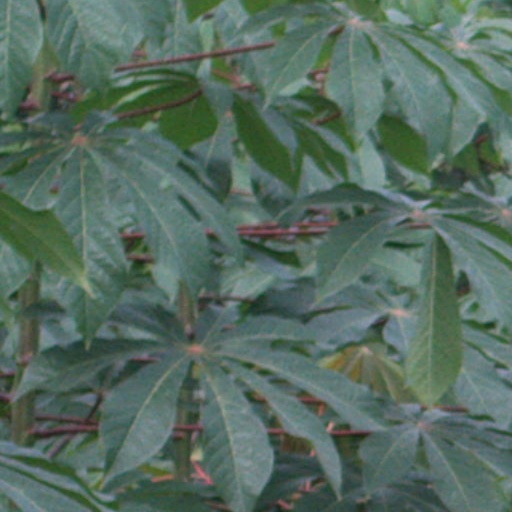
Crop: cassava